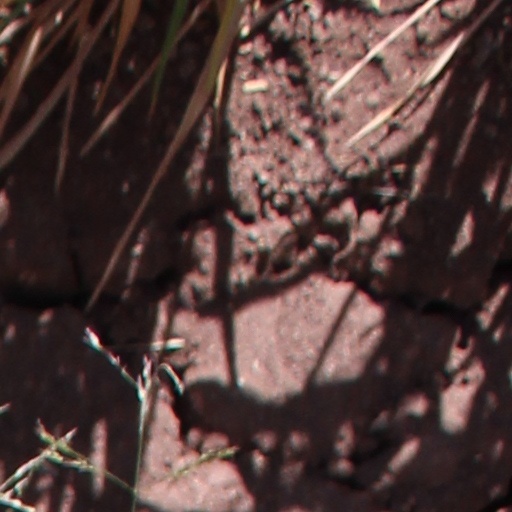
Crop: wheat